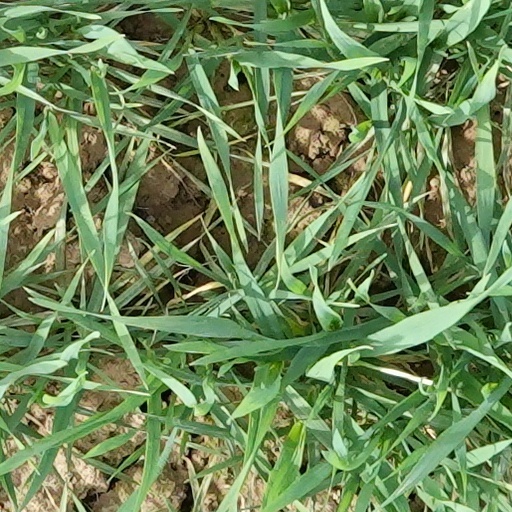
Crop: wheat